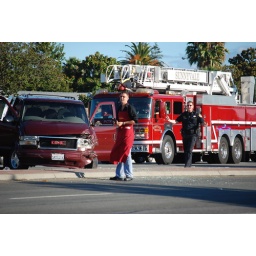
cop says, "WTF, your walking in the street guy!"